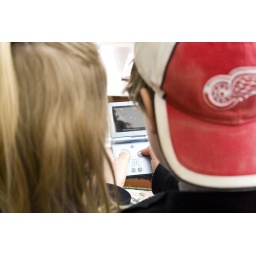
I saw Ben and Eliza sitting on the couch with the GBA and snuck over to take a picture.